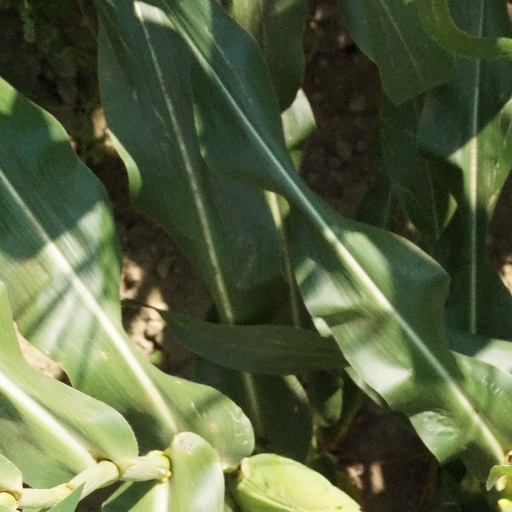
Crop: maize; corn